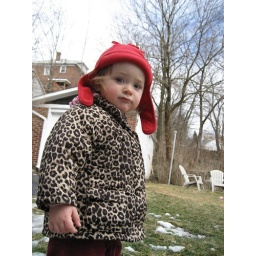
Nola in red hat